Akeem Bostick

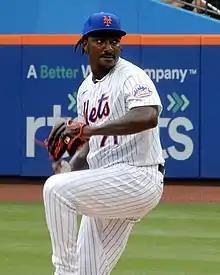
Bostick with the New York Mets

Akeem Maurice Bostick (born May 4, 1995) is an American professional baseball pitcher who is a free agent. He was chosen by the Texas Rangers in the second round of the 2013 MLB draft, and made his Major League Baseball (MLB) debut with the New York Mets in 2021.